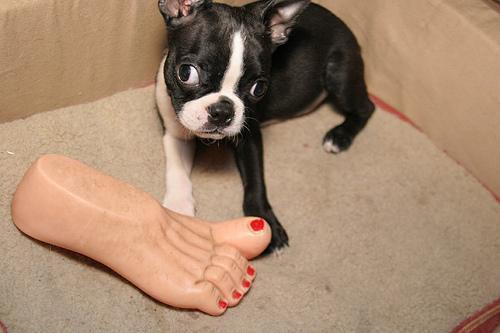
Boston_bull